La Piste du télégraphe

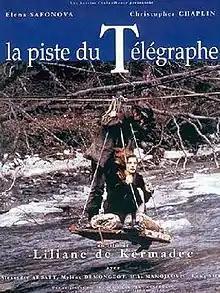
Poster

La Piste du télégraphe is a 1994 French drama film directed by Liliane de Kermadec. A 1927 period road movie with minimal episodic plot, the film follows Russian-born Lisa Alling played by Elena Safonova on foot from New York towards her homeland Siberia, and her encounter with John played by Christopher Chaplin. The film has music by French composer Antoine Duhamel.